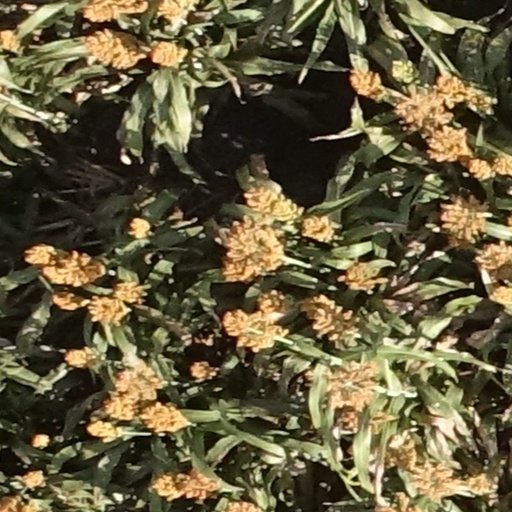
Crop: sorghum